Ernest L. Blumenschein

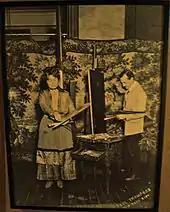
Ernest and Mary Blumenschein, New York, 1910.

Paintings by Blumenschein are held in the Eiteljorg Museum of American Indians and Western Art in Indianapolis, Indiana, the Harwood Museum of Art in Taos, the Taos Art Museum and Fechin House, the New Mexico Museum of Art in Santa Fe, and the El Paso Art Museum in El Paso, Texas.